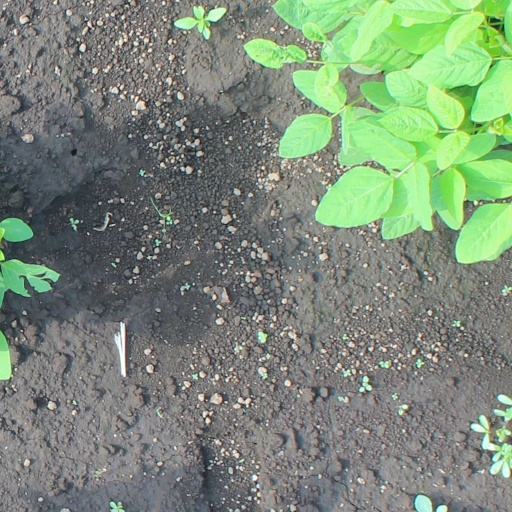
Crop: soybean